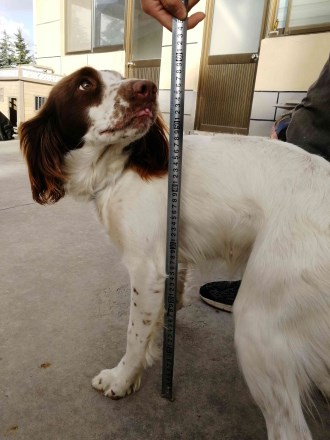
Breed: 276-n000112-English_springer